Yongnuo

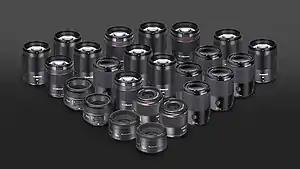
YONGNUO lenses

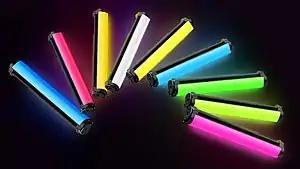
YONGNUO LED video light

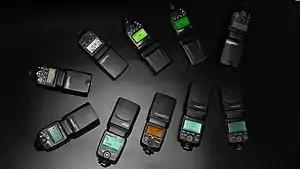
YONGNUO flash speedlite

YONGNUO(永诺) is the International Trademark of photographic equipment manufacturer Shenzhen Yongnuo Photographic Equipment Co. Ltd. of Shenzhen, China which develops and manufactures Photographic Equipment, including smart camera, lenses, LED video light, flash speedlite, flash trigger, microphone, softbox, and other accessories. Yongnuo makes autofocus prime lenses for Canon and Nikon DSLR cameras, for mirrorless cameras from Canon, Sony, and Nikon, and also produces lenses for Olympus and Panasonic.